Al-Fayez

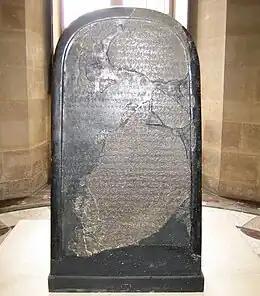
The Moabite Stone, first revealed to the western world by Sattam bin Fendi

However, in January 1864, Al-Majalli again decided to attack and announce himself the master of the Tafilah, and was met with an immediate declaration of war from Fendi himself. Shlash Al-Bakhit was successful in leading an attack against Qoblan Al-Mkheisen who was appointed by Al-Majalli to oversee the Tafilah. Fendi shortly after sent 200 who met a force of 2000 riflemen on dromedaries. However, during the long standstill, the people of Al-Kerak were virtually under siege and were quickly running out of food and becoming increasingly ill-content, sensing this, Al-Majalli secretly went to Fendi in the night to personally declare his surrender to him and agreed to pay reparations to all those wronged in the conflict, including reinstating Al-Huara's son as the Chief of Al-Tafilah.